Carmine Crocco

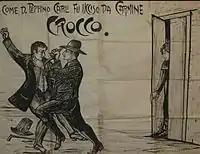
Crocco killing Don Peppino who insulted his sister

During Crocco's absence. his sister, Rosina, then not yet eighteen years old, was courted by a nobleman, Don Peppino. Rosina was not interested in him and rejected him. Annoyed by this refusal, Peppino proceeded to defame her.